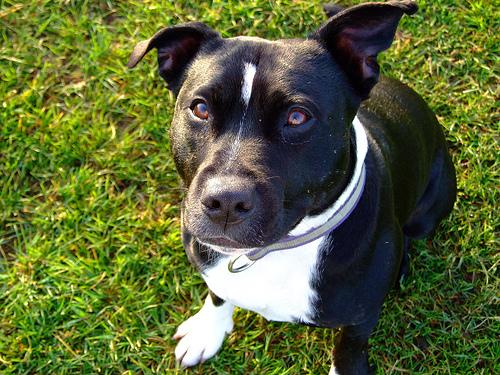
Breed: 216-n000078-American_Staffordshire_terrier